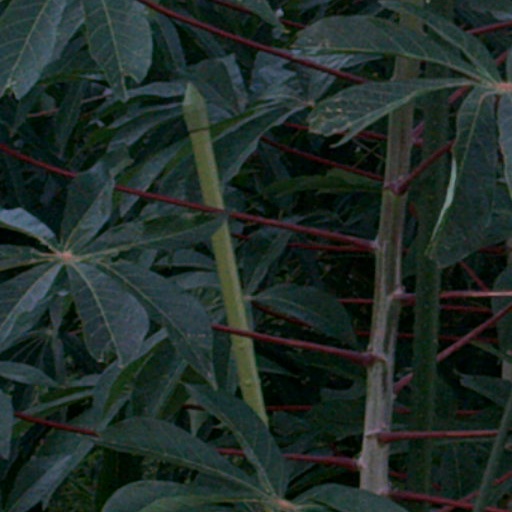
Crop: cassava